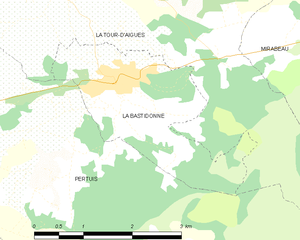
Carte des communes françaises La Bastidonne
La Bastidonne est une commune française située dans le département de Vaucluse, en région Provence-Alpes-Côte d'Azur.